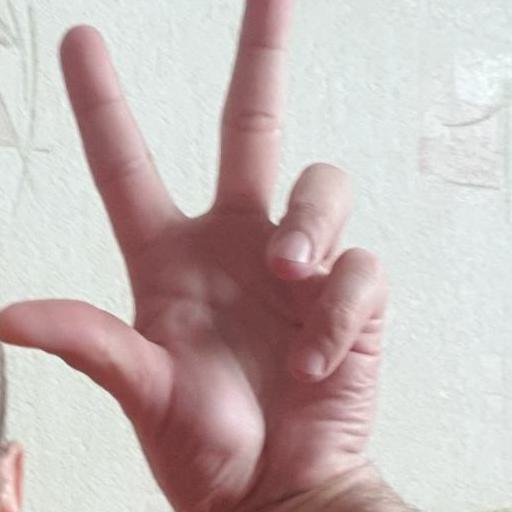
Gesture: three2